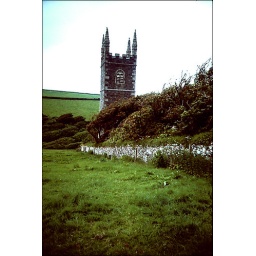
church in field 2.jpg